Revenue stamps of the United Kingdom

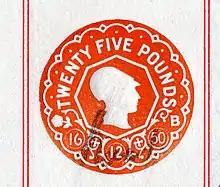
£25 impressed duty stamp from a house deed, 1950

The first revenue stamps used in the United Kingdom were impressed duty stamps issued by the Kingdom of England following the introduction of Stamp Duty in the Stamps Act 1694. This was "An act for granting to Their Majesties several duties on Vellum, Parchment and Paper for 10 years, towards carrying on the war against France" (5 & 6 Will. & Mar. c. 21). The duty ranged from 1 penny to several shillings on a number of different legal documents including insurance policies and documents used as evidence in courts. It raised around £50,000 a year and although it was initially a temporary measure, it proved so successful that its use was continued. Successive acts of Parliament have created new duties and impressed duty stamps are still in use to collect taxes, although electronic methods are now taking over. Around 10,000 different dies of impressed duty stamps have been used since the 17th century, and these exist with face values of up to £1 million.